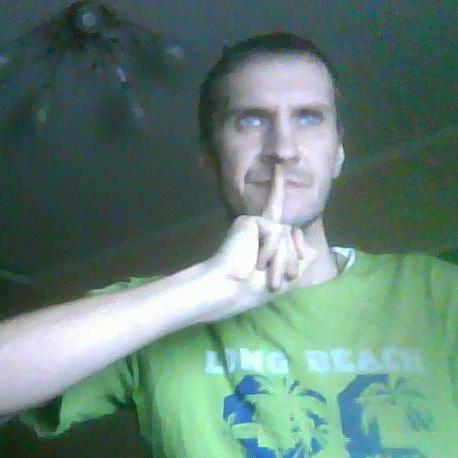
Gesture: mute